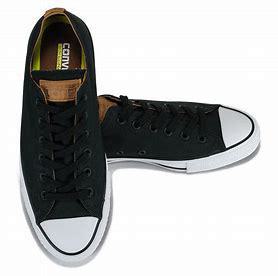
Brand: Converse
Model: Ctas